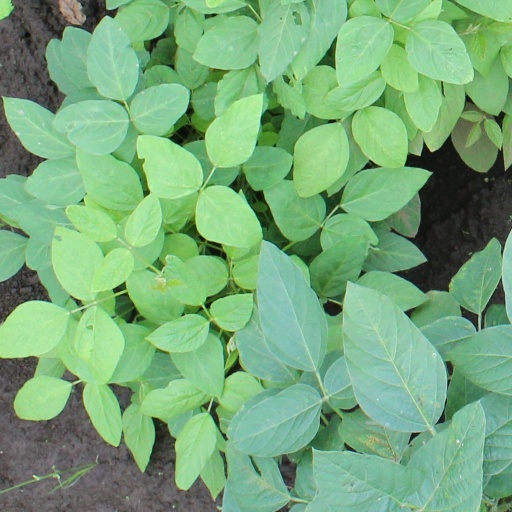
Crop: soybean